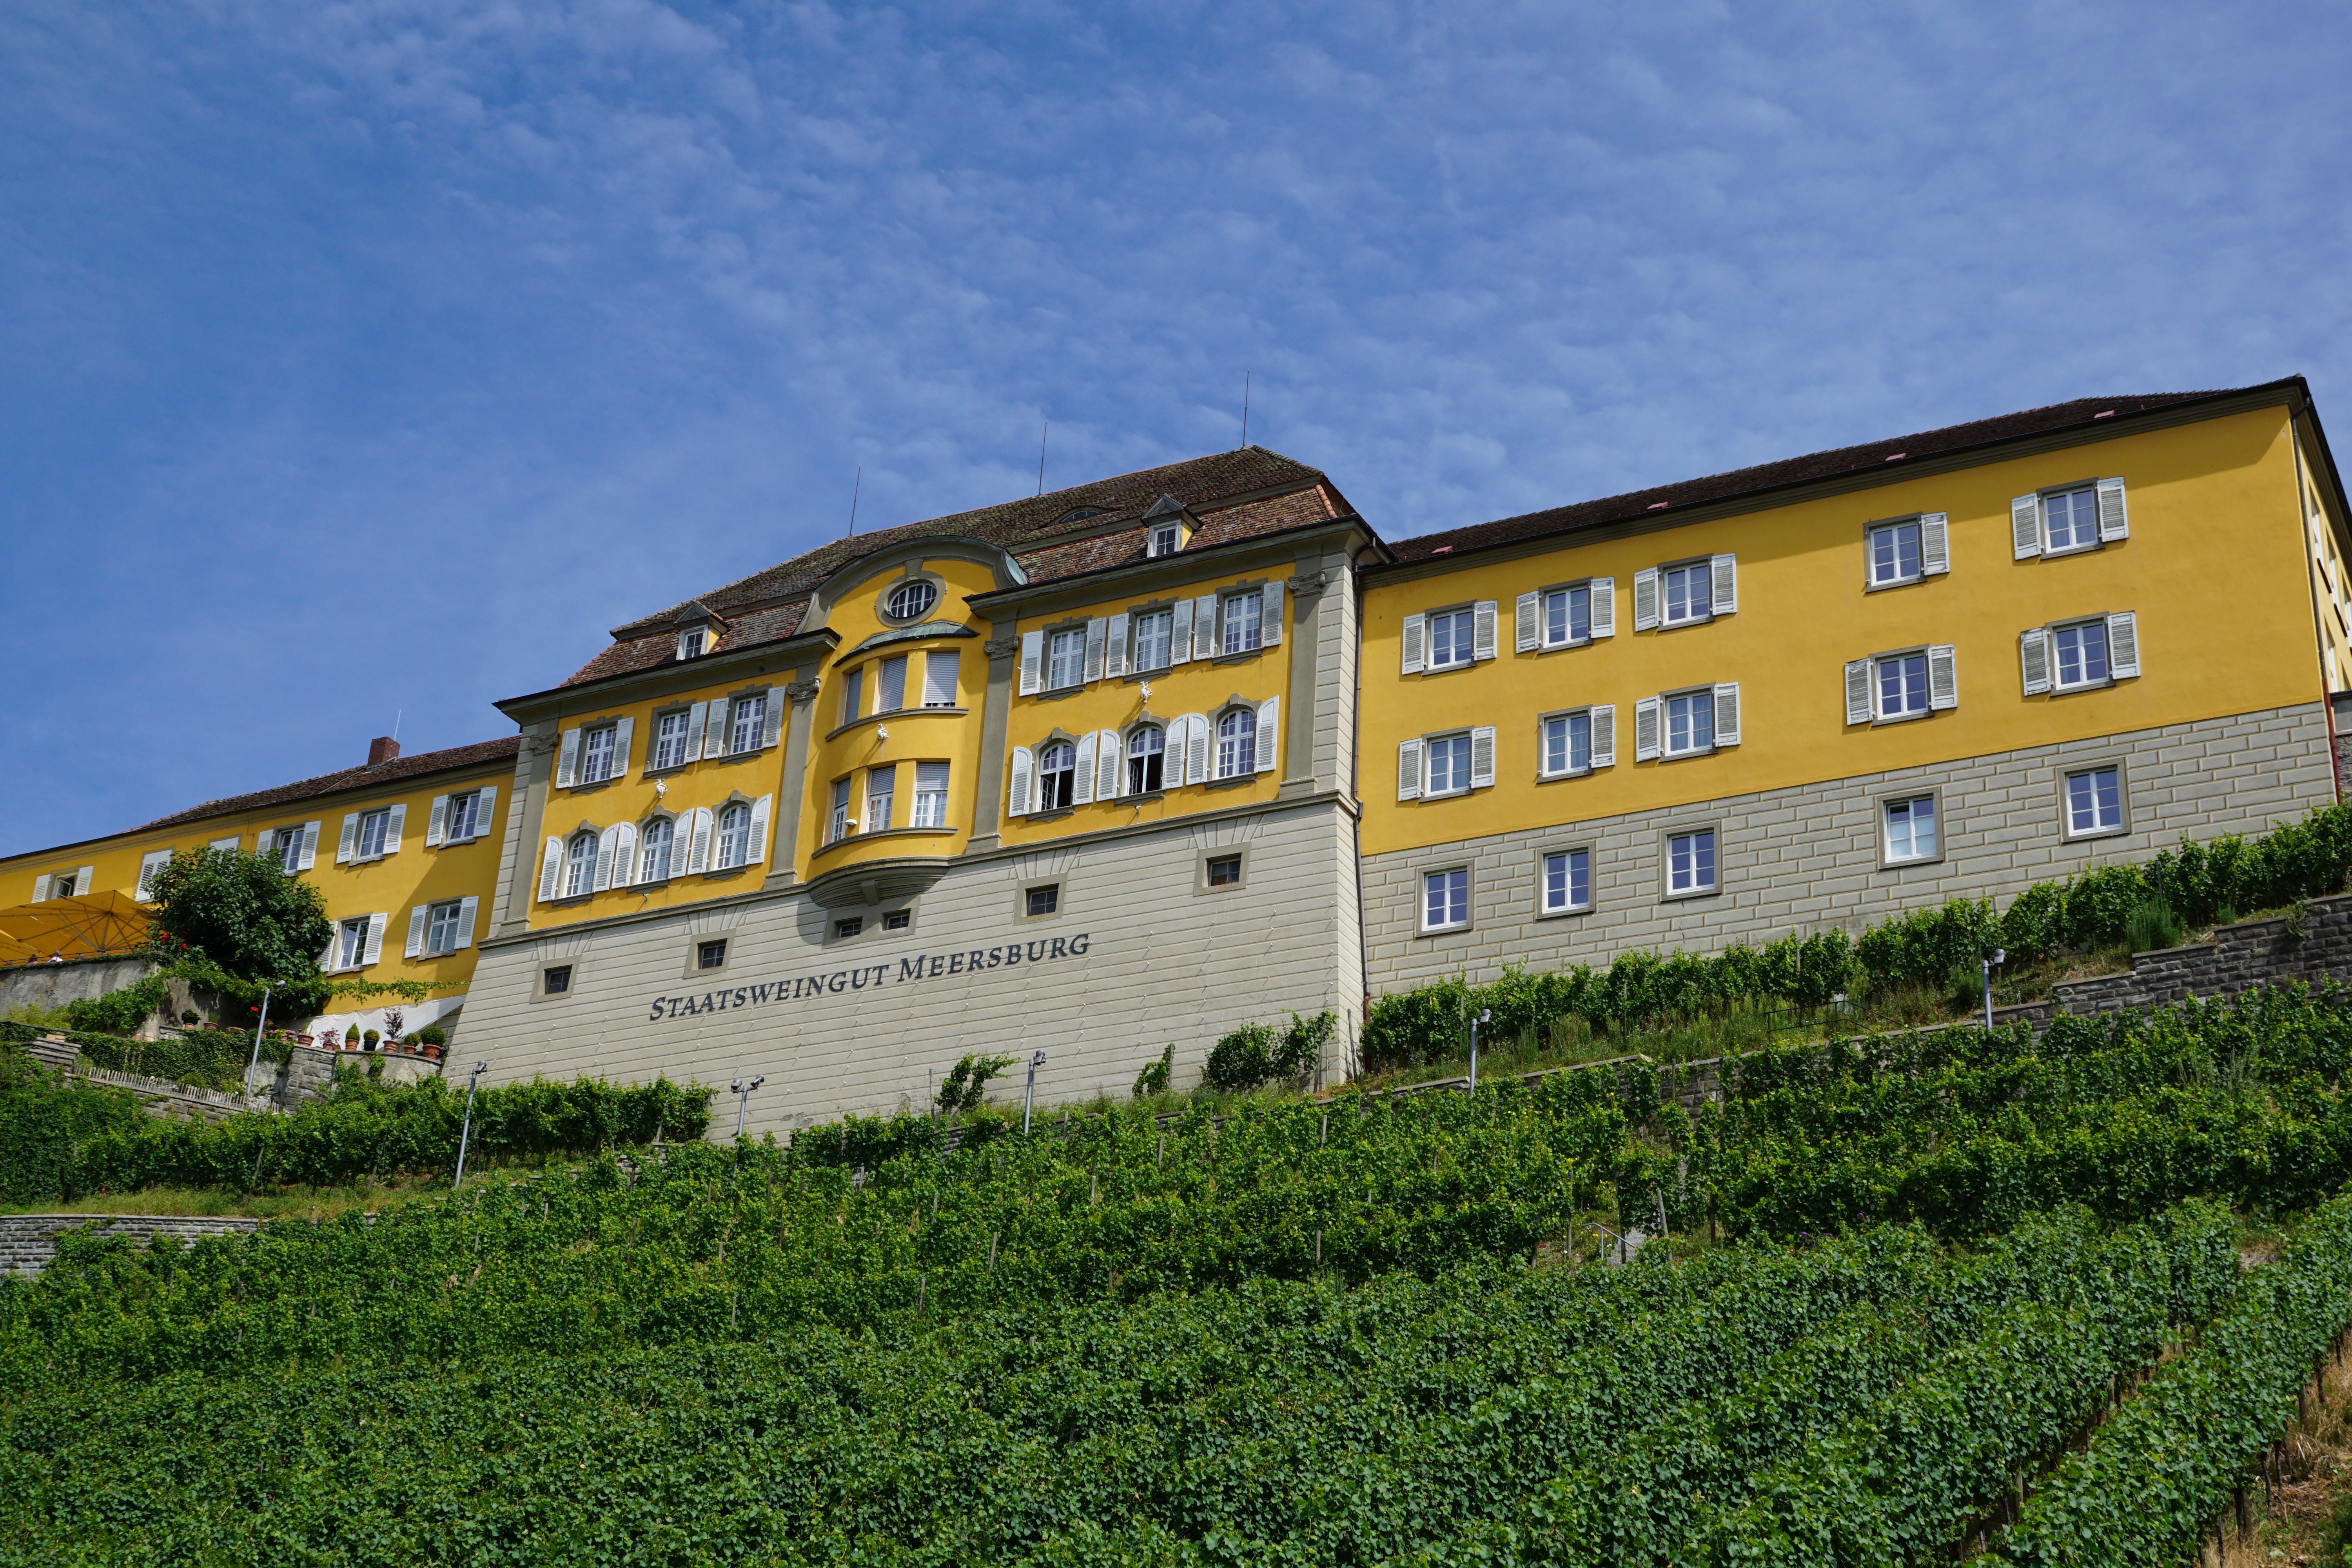
vineyard, town, building, chateau, suburb, estate, meersburg, rural area, boarding school, high school, residential area